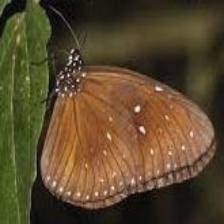
Species: BLUE SPOTTED CROW
Butterfly family (ImageNet category): monarch